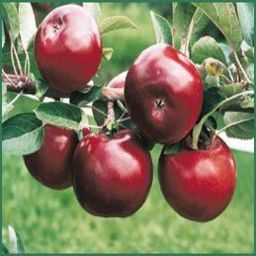
Label: Apple